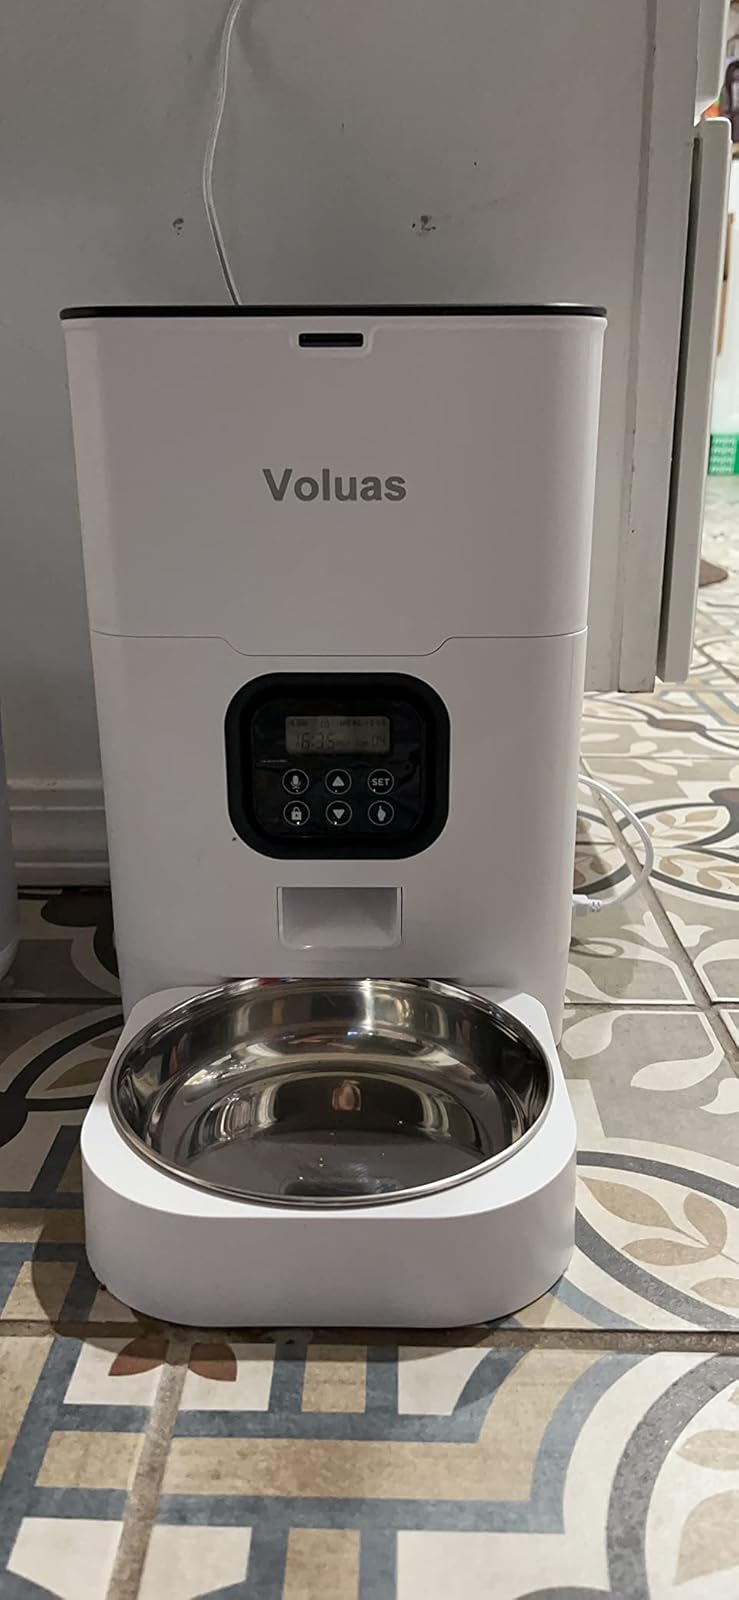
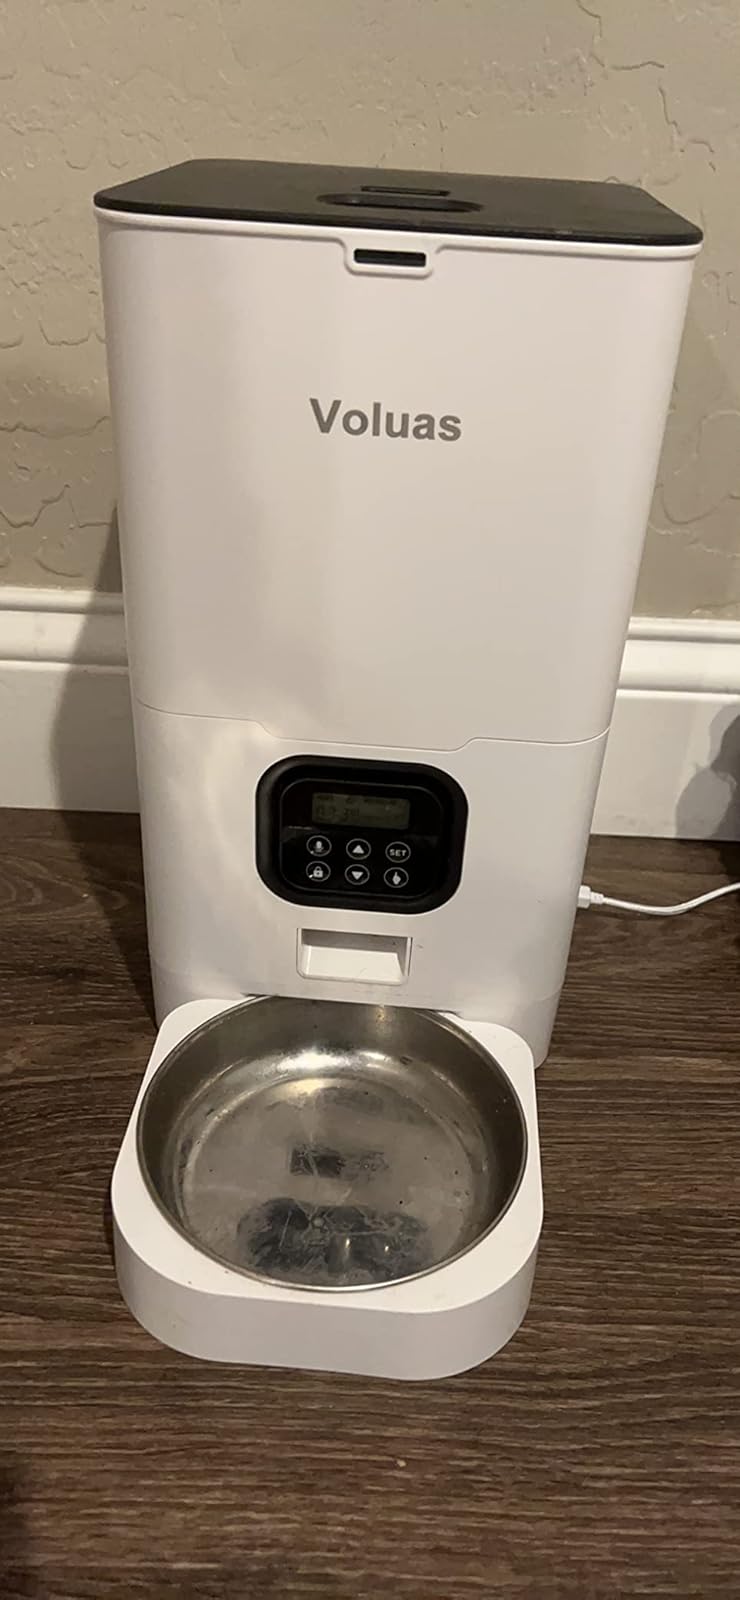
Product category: items_feeder
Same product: yes